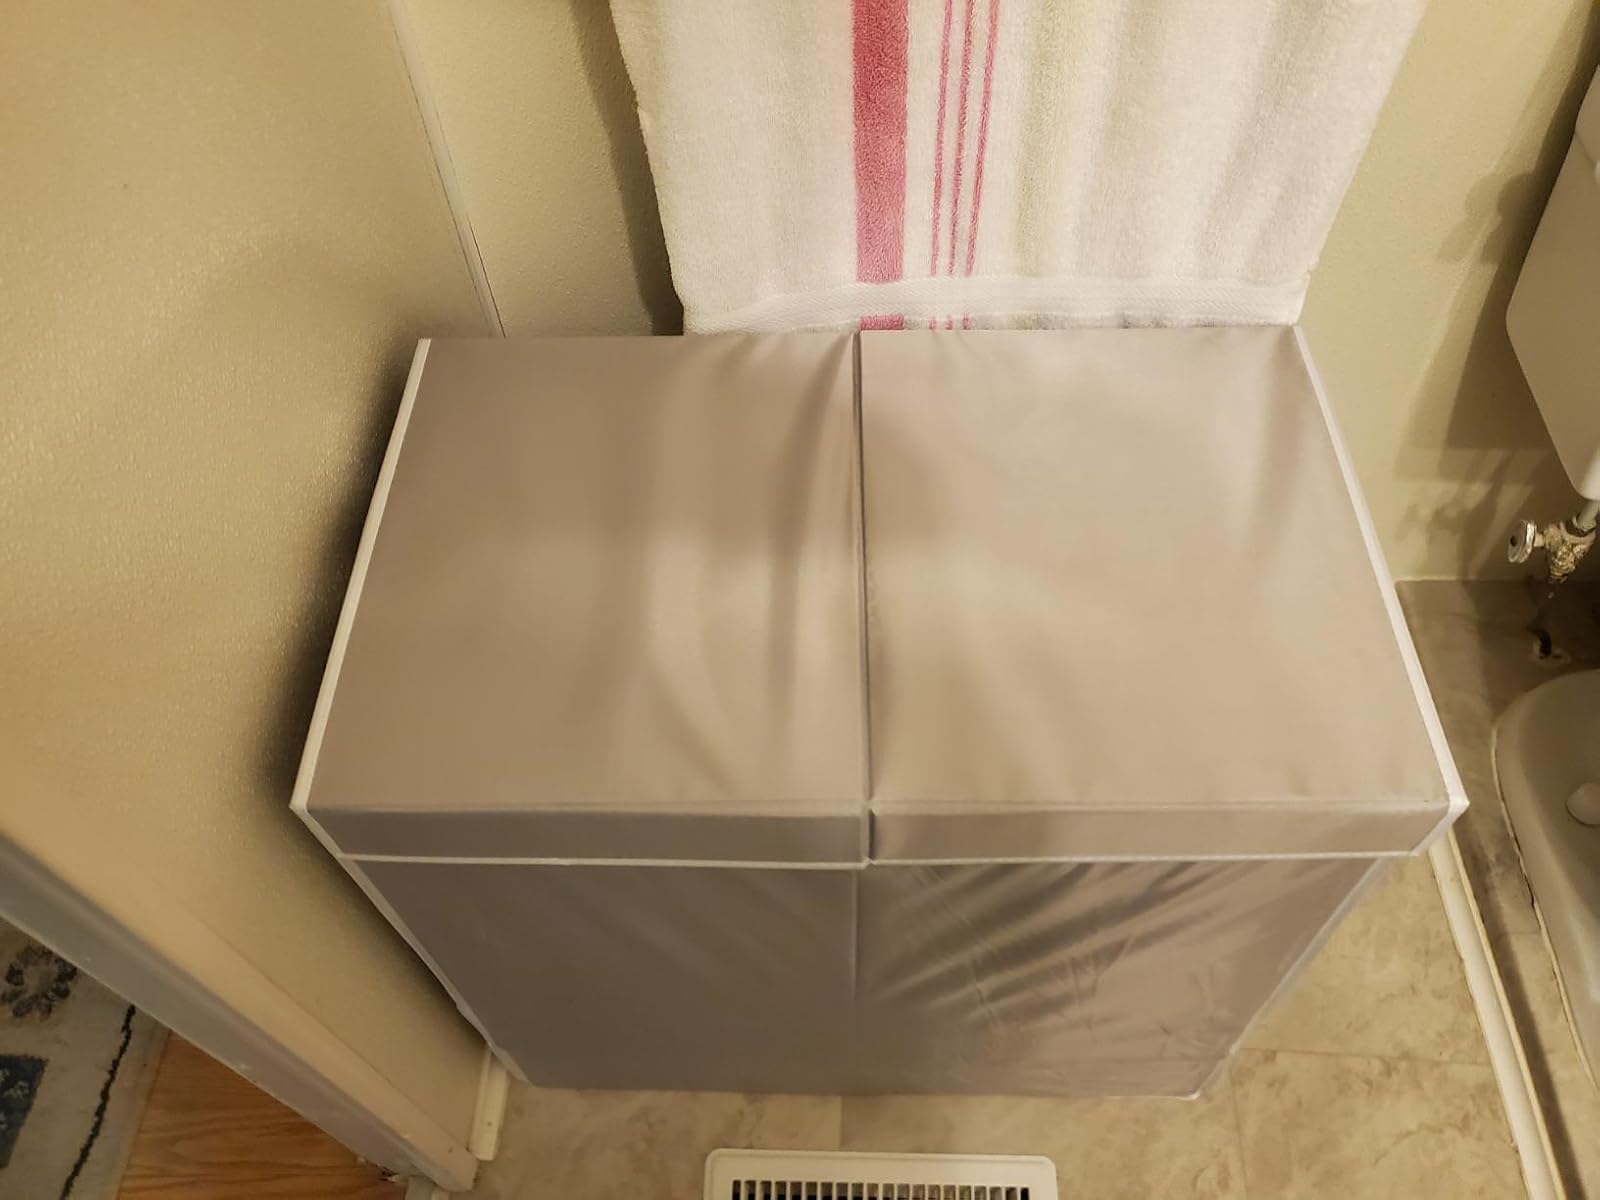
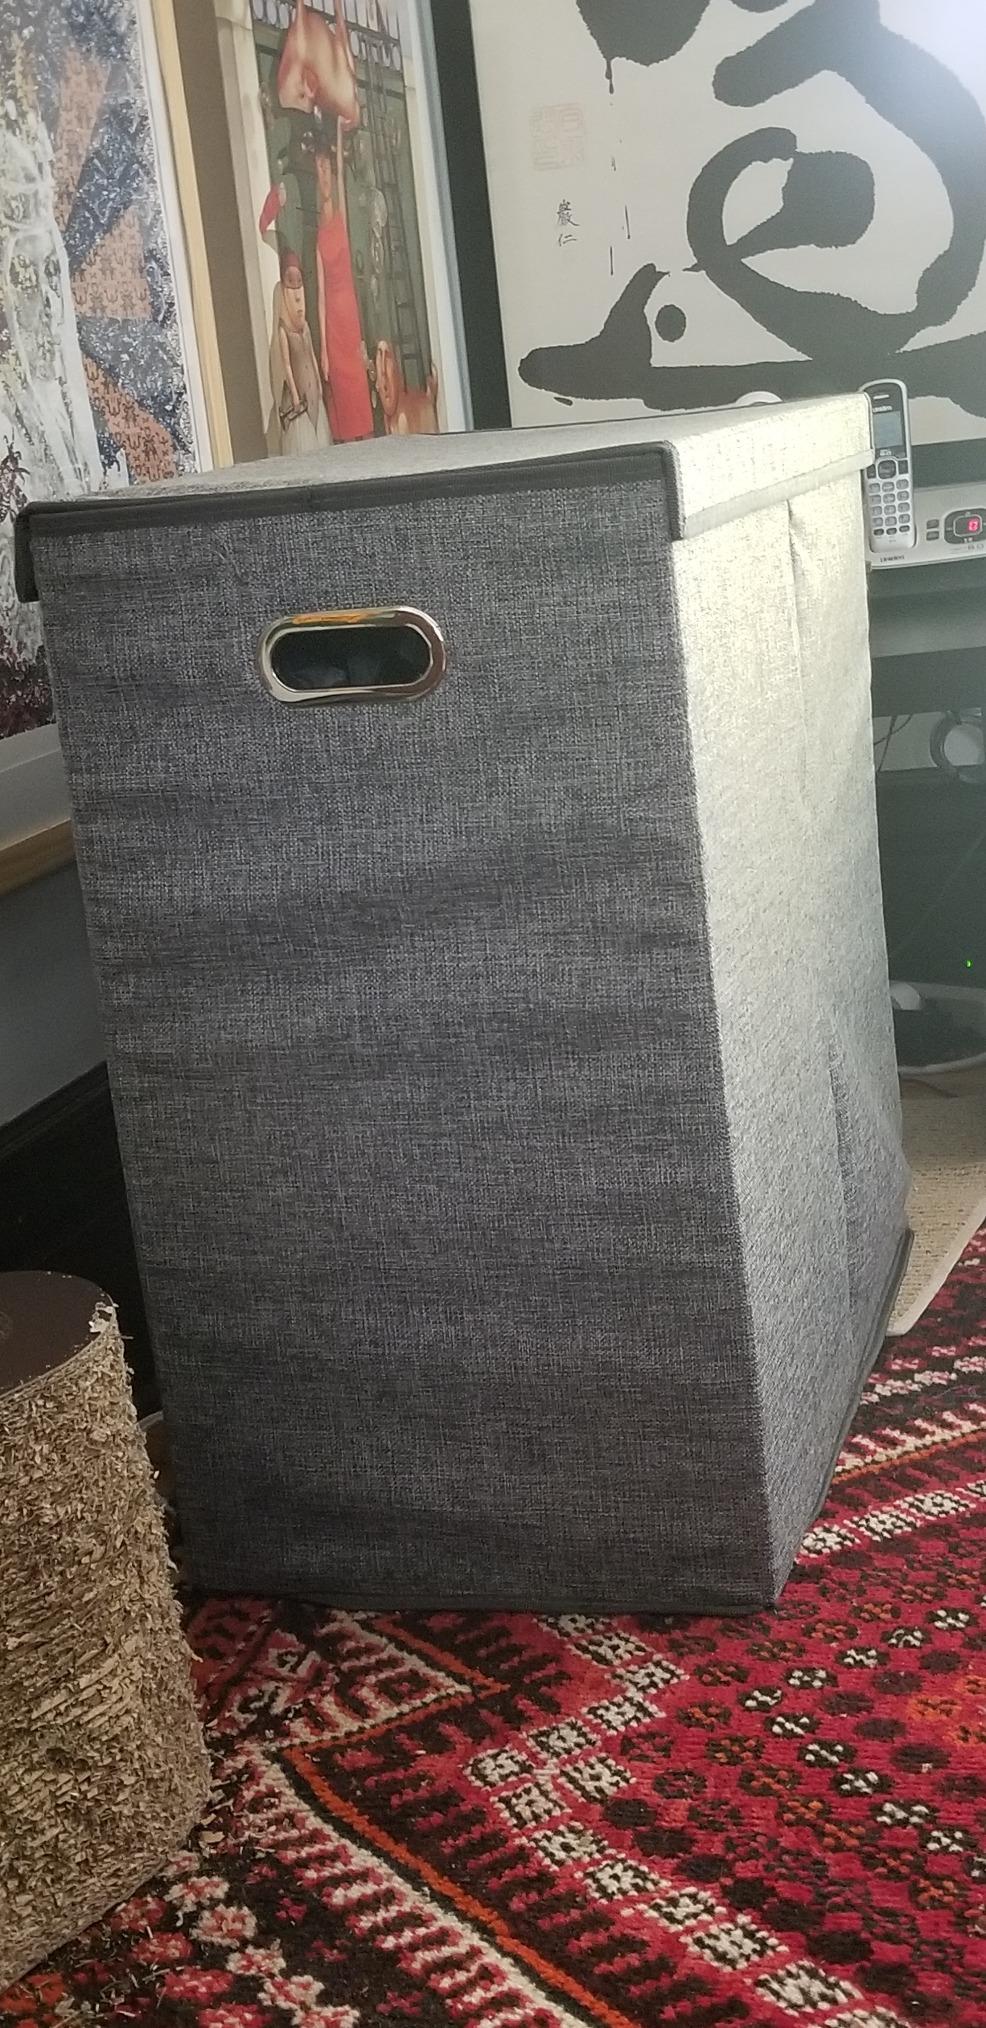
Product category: items_hamper
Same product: no